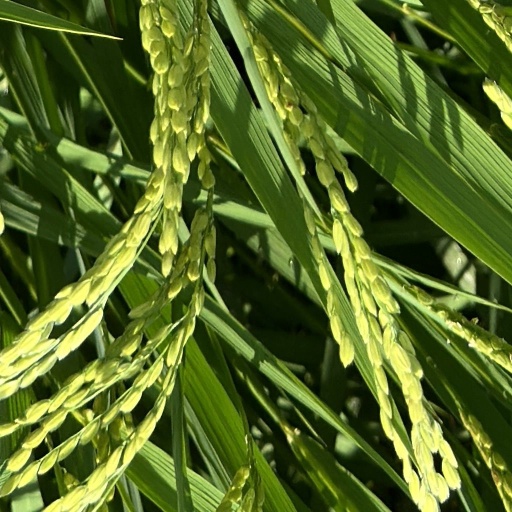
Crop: rice